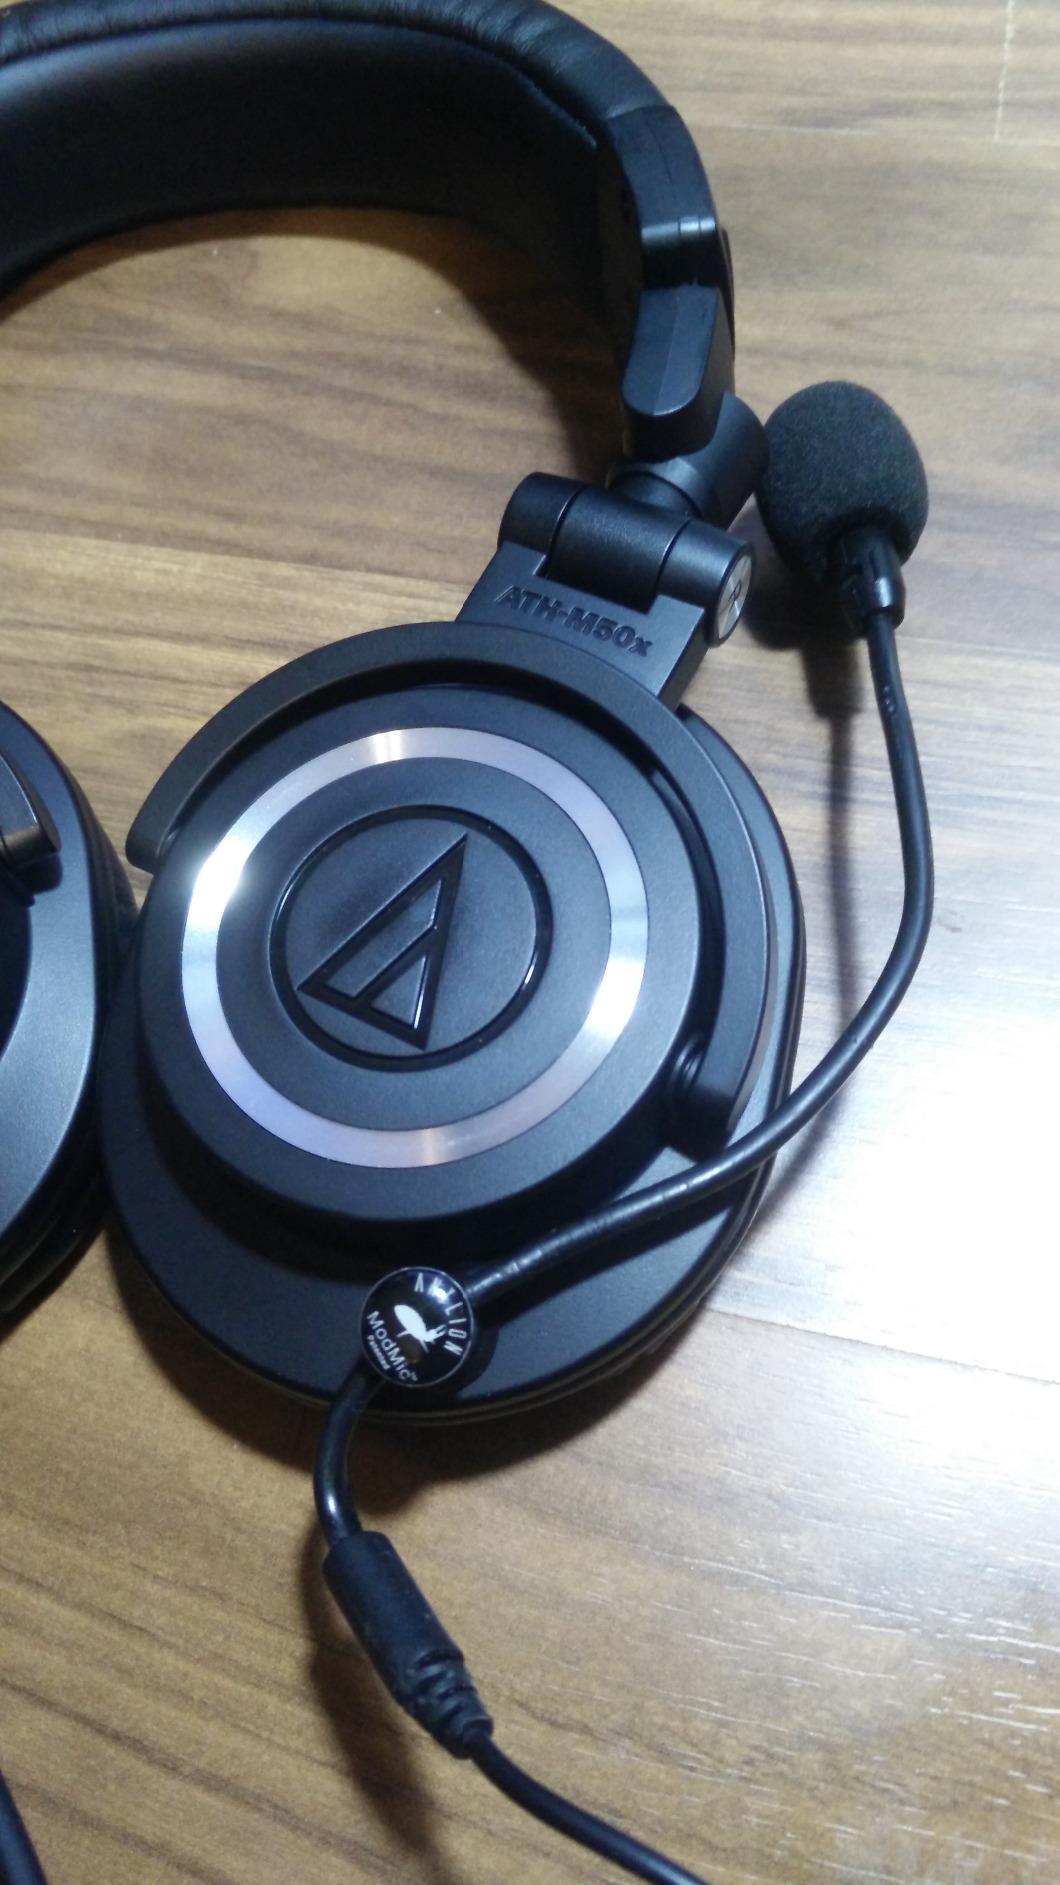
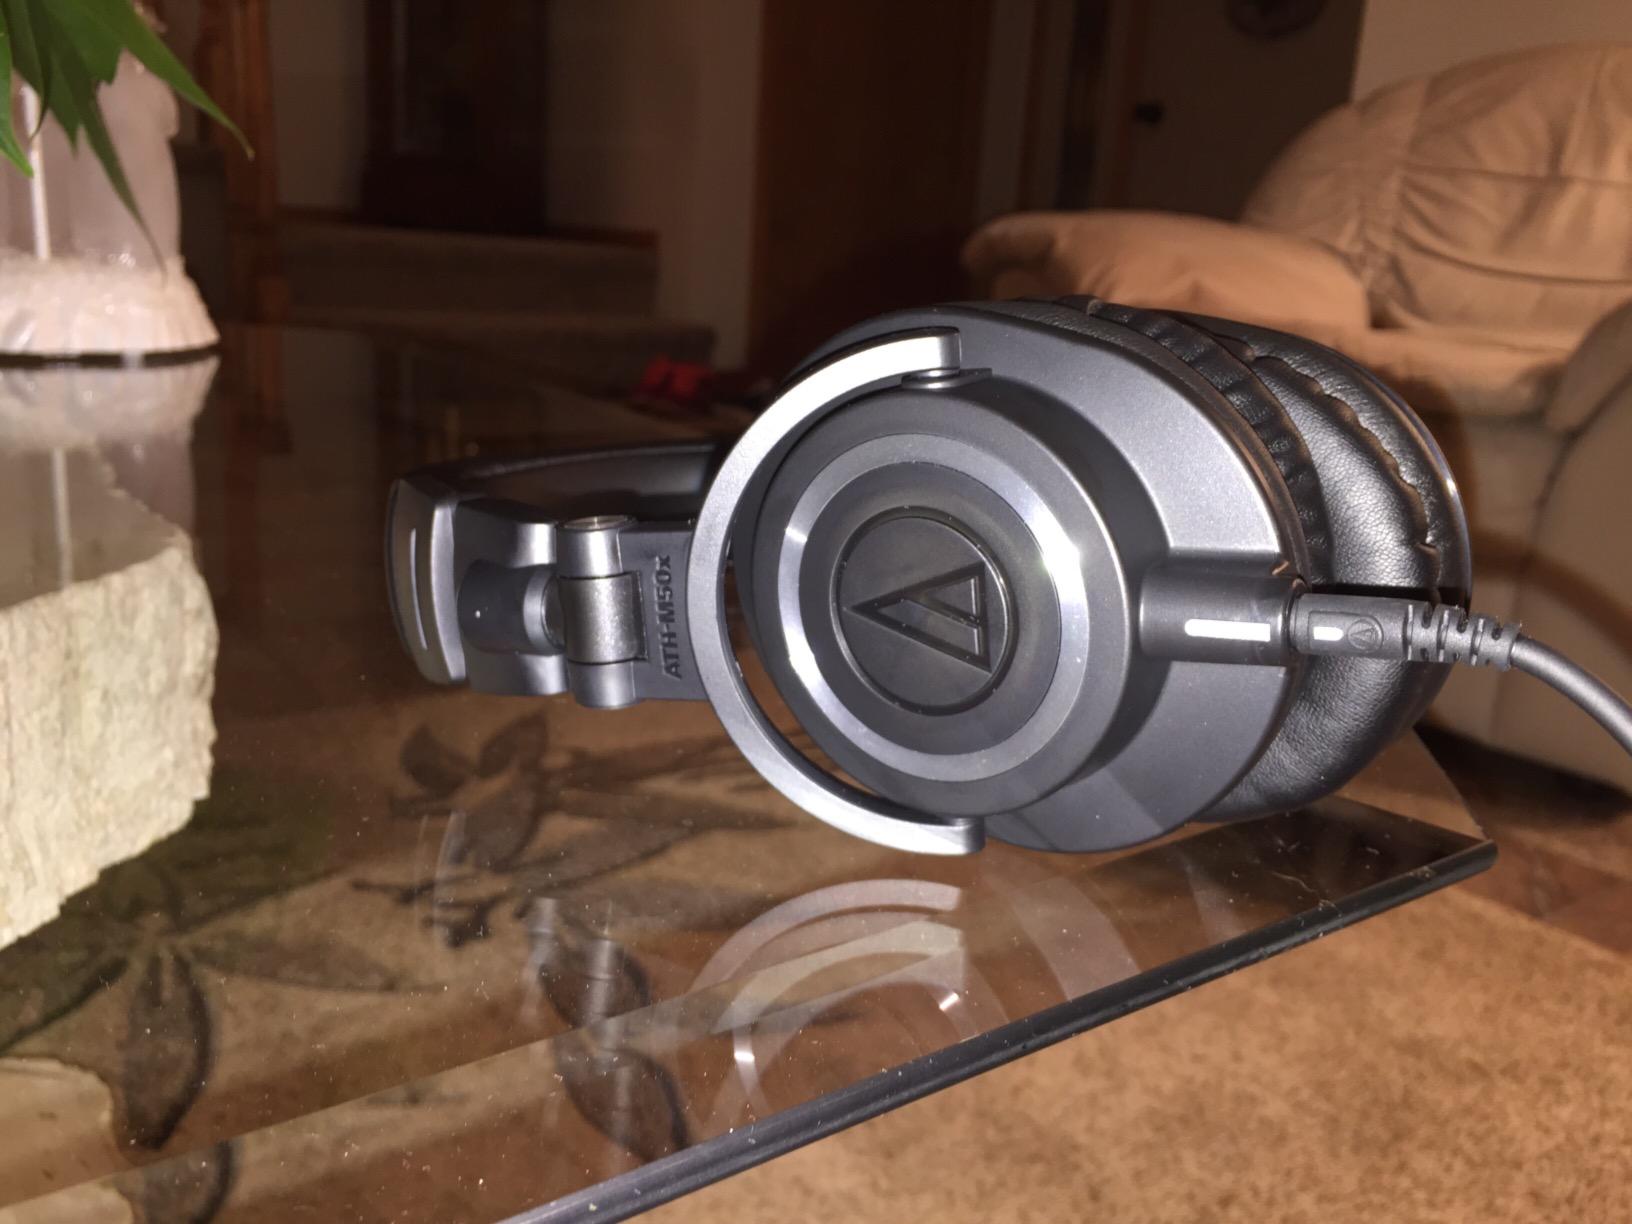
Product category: headphones
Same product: yes